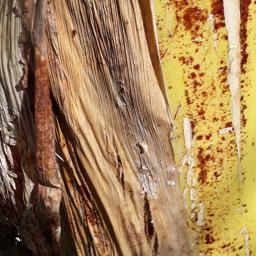
Label: BACTERIAL SOFT ROT